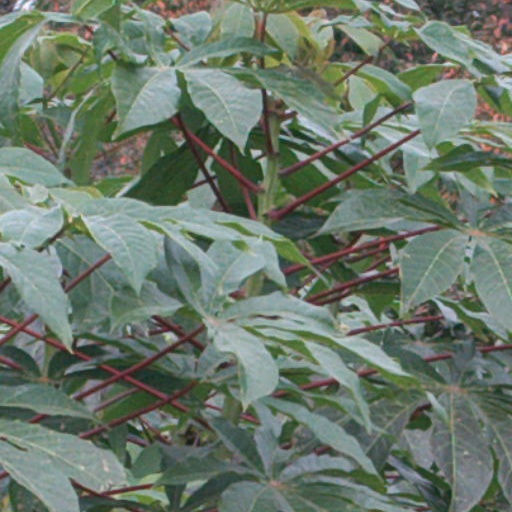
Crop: cassava